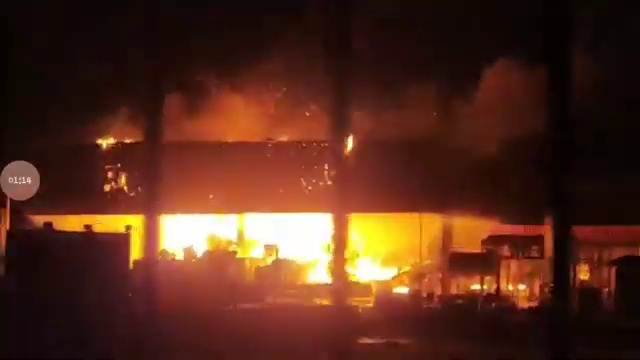
Fire: yes
Smoke: yes